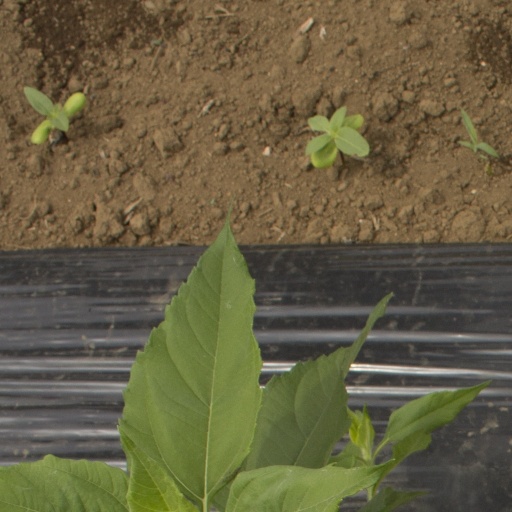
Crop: Jerusalem artichoke